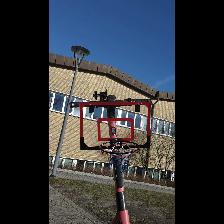
Label: NonHuman